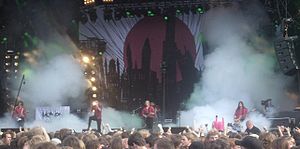
Heaven Shall Burn
Heaven Shall Burn på heavy metal-festivalen Wacken Open Air i 2008
Heaven Shall Burn er et metalcore-band dannet i 1996 i Saalfeld, Tyskland under navnet Consense, som blev ændret til Heaven Shall Burn i 1997. Bandet kombinerer den aggressive lyd fra metal med sangtekster, der omhandler antiracisme og bekæmpelse af sociale uretfærdigheder.